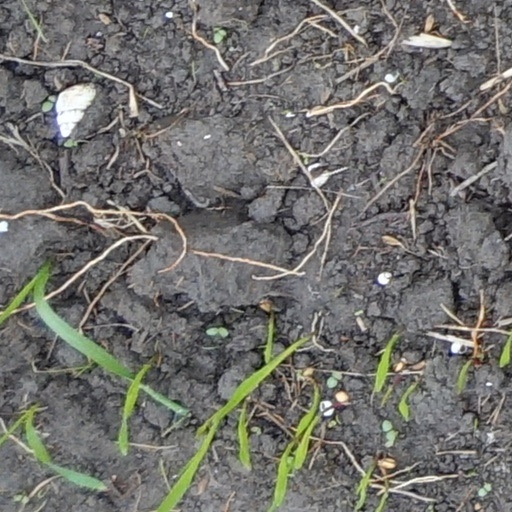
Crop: wheat